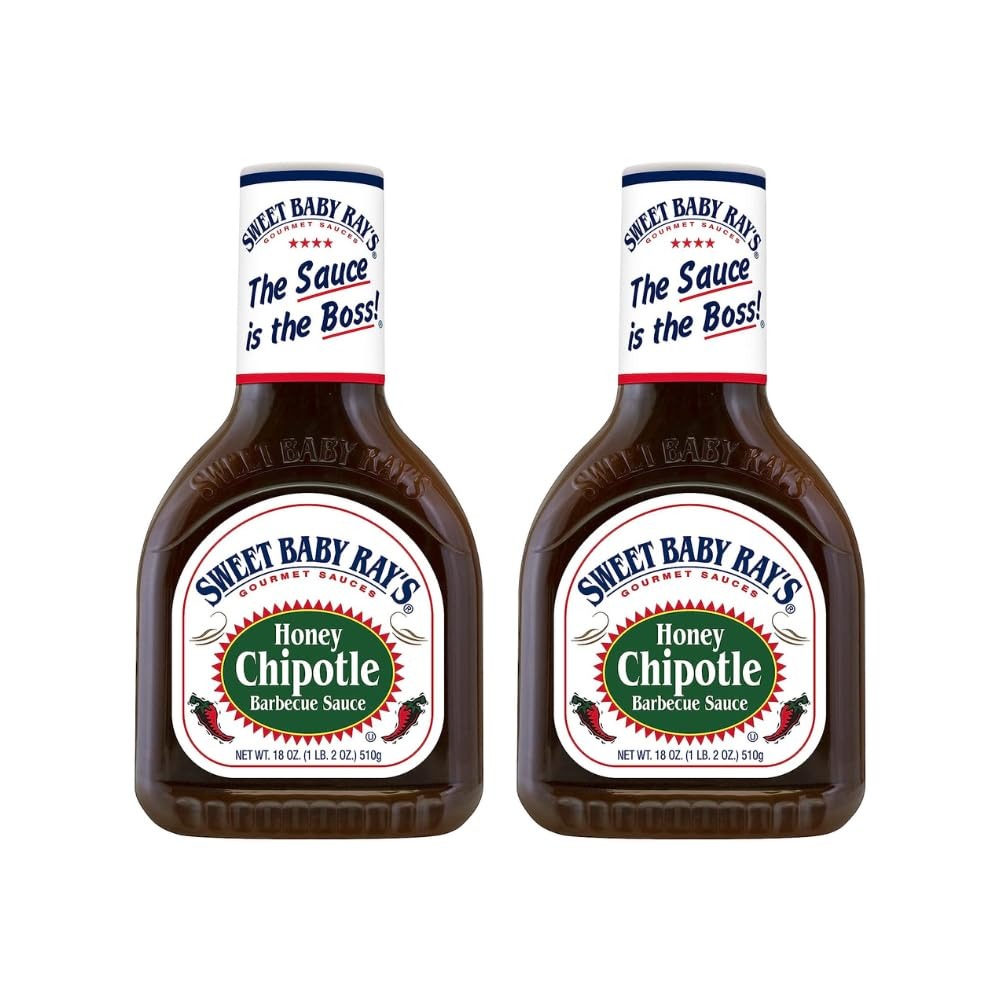
Item Name: Sweet Baby Ray's Honey Chipotle Barbecue Sauce (18 Ounce (Pack of 2))
Bullet Point 1: Real honey and smoky chipotle peppers pack a powerful combination of sweet and spice into every bite
Bullet Point 2: Brush on beef, pork, or chicken, during the last 15 minutes of barbecuing or broiling
Bullet Point 3: The perfect dipping sauce for any Tex-Mex dish – or use it as a marinade
Bullet Point 4: Gluten-free and certified Kosher
Product Description: Our spiciest sauce yet! Sweet honey and smoky chipotle peppers combine for a complex, tangy, and altogether irresistible taste. Pour a thick, delicious layer over all your grilled meats and vegetables. Or, use it as a marinade. Gives burgers an extra kick of sweet heat. Making Tex-Mex? It's the perfect side sauce.
Value: 36.0
Unit: Ounce

Price: 8.98